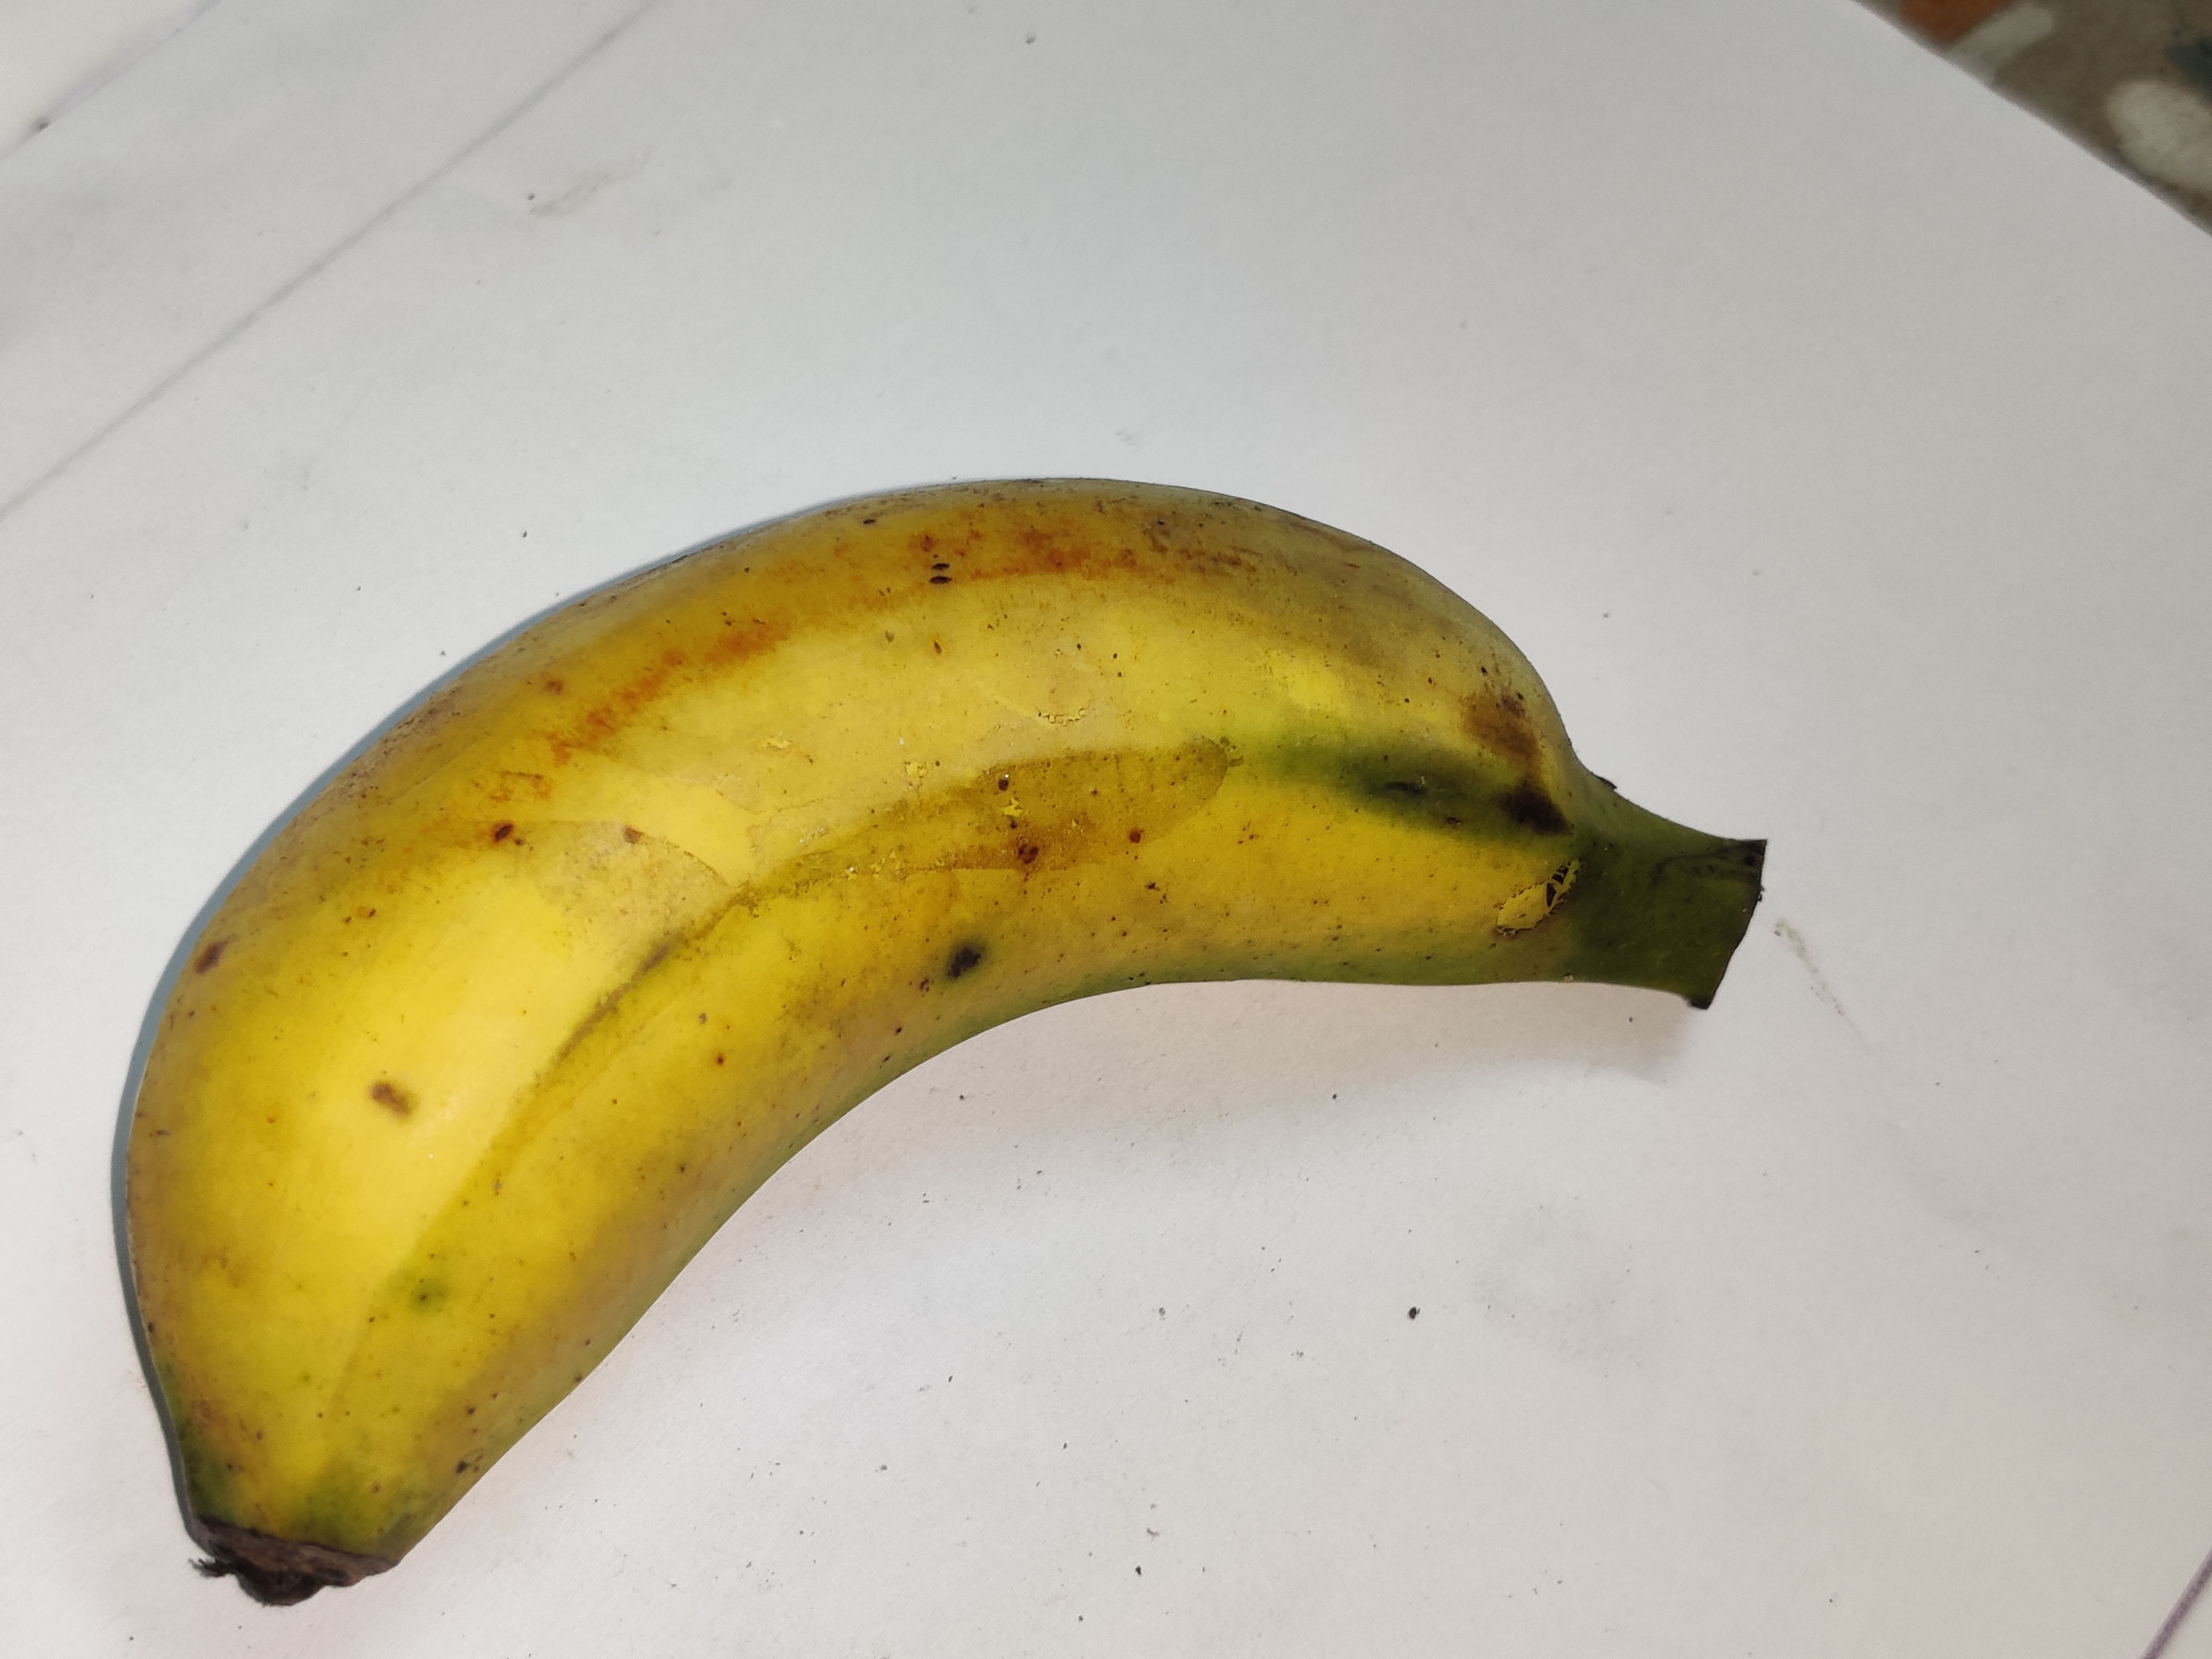
Fruit: banana
Grade: 2nd-grade